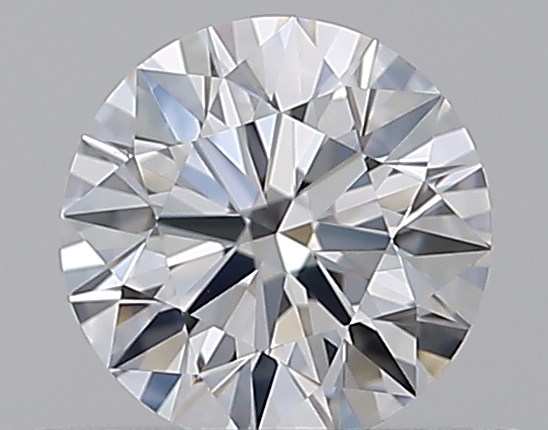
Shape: round
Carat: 0.5
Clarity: VS1
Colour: D
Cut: EX
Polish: EX
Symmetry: EX
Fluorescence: N
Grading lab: GIA
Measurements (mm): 5.1 x 5.11 x 3.15